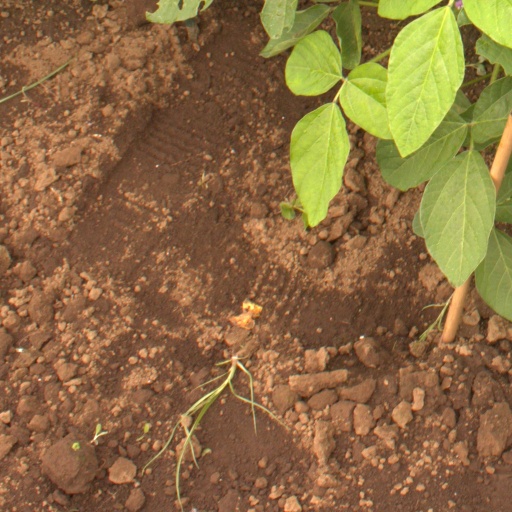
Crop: soybean